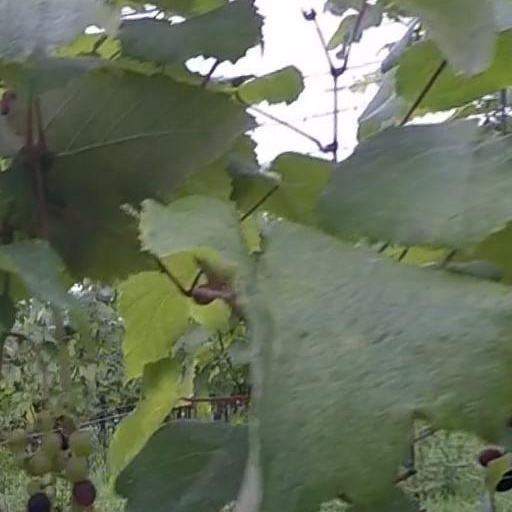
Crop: grape